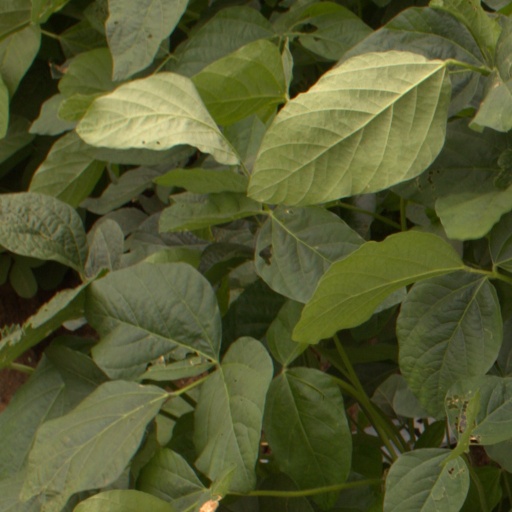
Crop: soybean